Teatro Flavio Vespasiano

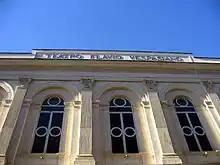
Façade's detail

Due to high costs, in 1859 city's bank (Cassa di Risparmio di Rieti) was involved. In 1867 municipality took over the works entrusting them to the architect Achille Sfondrini, who already designed Teatro Costanzi di Roma.